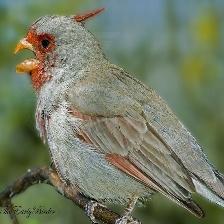
Species: PYRRHULOXIA
Scientific name: CARDINALIS SINUATUS